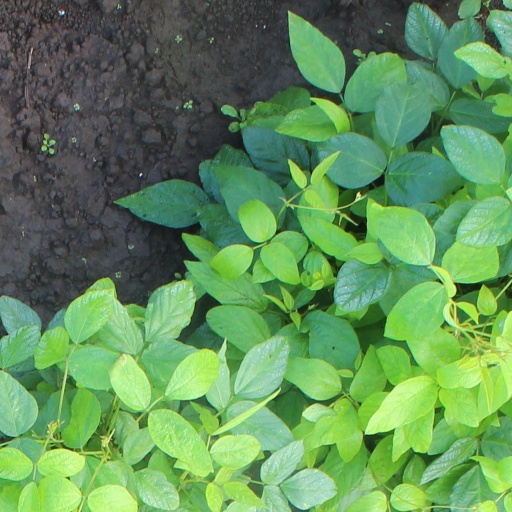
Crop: soybean